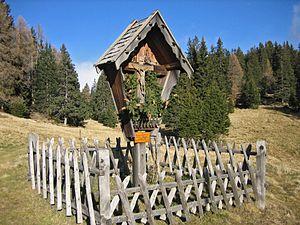
Les croix de chemins sont des croix monumentales qui se sont développées depuis le Moyen Âge et sont destinées à christianiser un lieu. De formes, de tailles et de matières variées, elles agrémentent aussi bien les bourgs et les hameaux que les routes de campagne et symbolisent l’acte de foi de la communauté. Elles se multiplient à partir de 1095, date à laquelle le droit d’asile est étendu aux croix de chemins qui ont alors un double rôle de guide et de protection.